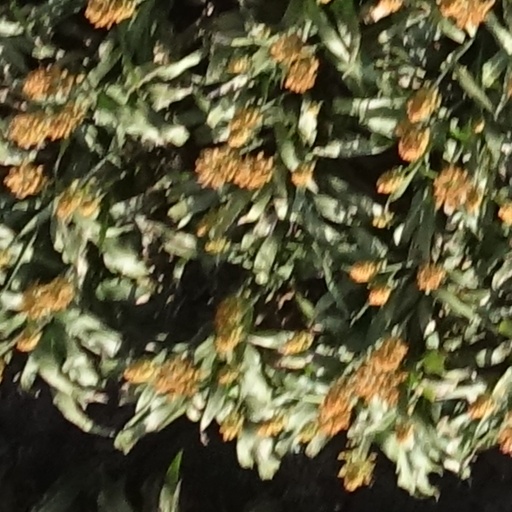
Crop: sorghum